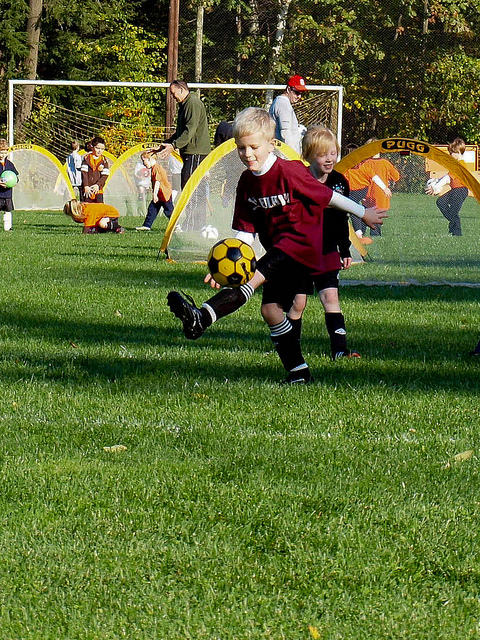
một nhóm người đang chơi đùa trên sân cỏ